People of the City

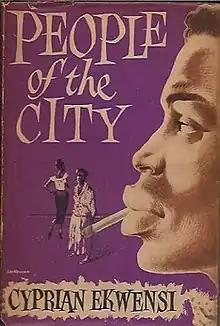
First edition

People of the City is the debut novel of Cyprian Ekwensi first published in 1954 by Andrew Dakers Ltd. The novel was a predecessor to a number of other city novels in the Nigerian tradition.